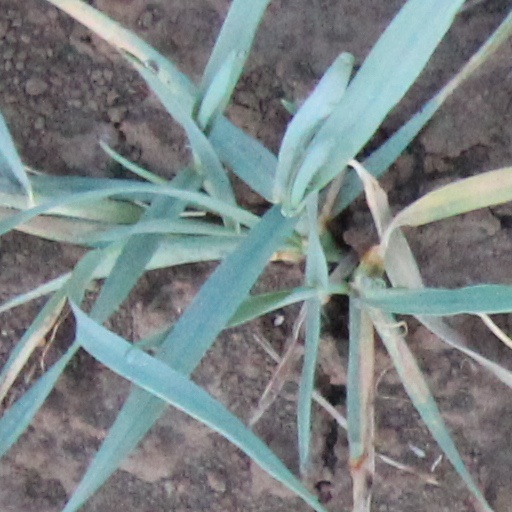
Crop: wheat